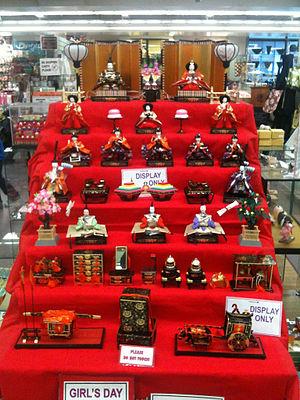
Hina matsuri est une fête qui a lieu au Japon le 3 mars, jour consacré aux petites filles.